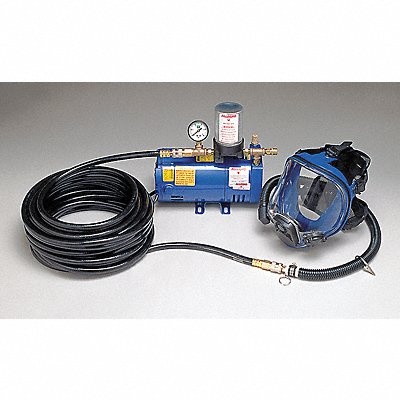
Supplied Air Pump Package Full Face Mask
Brand: ALLEGRO
Supplied Air Pump Package Includes 1/4 hp Ambient Air Pump 100 ft Hose Breathing Tube Full Face Mask Includes Headgear Yes 9210 Full Face Mask Headgear Size Universal
Category: Business & Industrial > Work Safety Protective Gear > Protective Masks > Gas Masks & Respirators